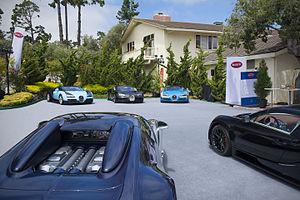
Monterey Car Week est une semaine d'août au cours de laquelle un certain nombre d'événements liés à l'automobile se déroulent à Monterey et dans les environs, en Californie.